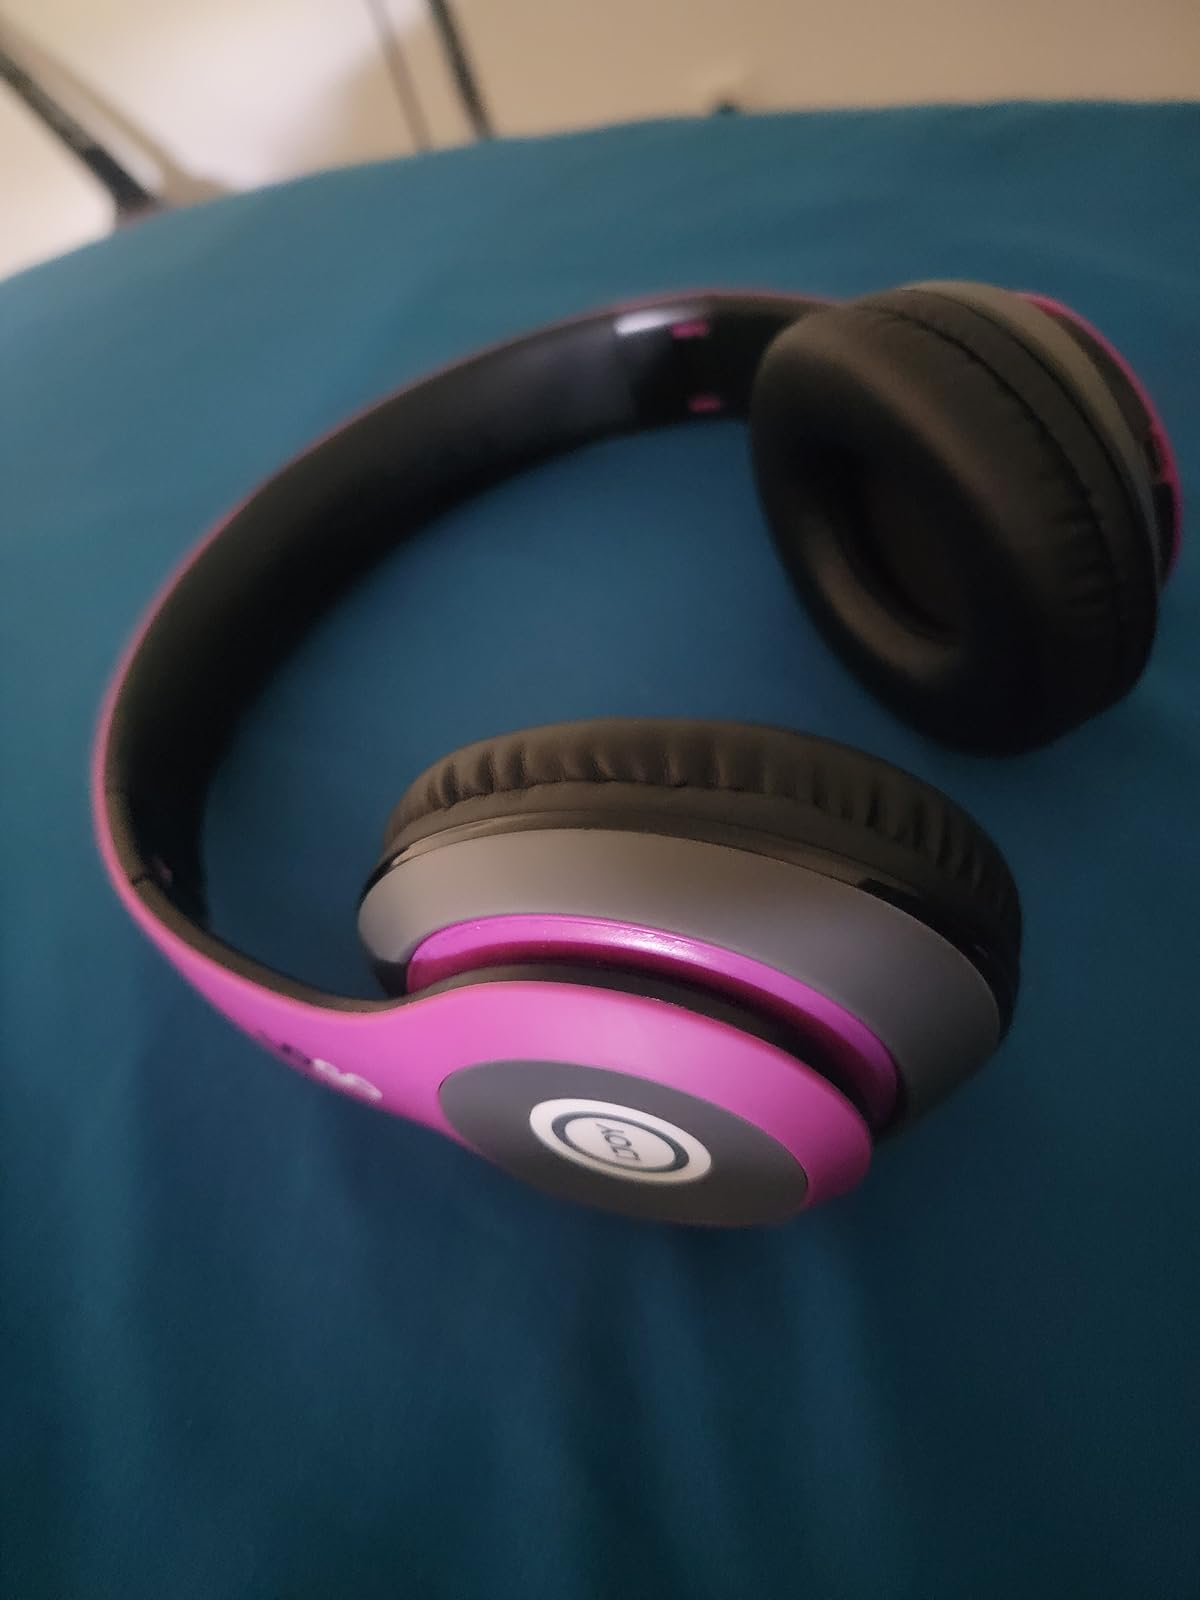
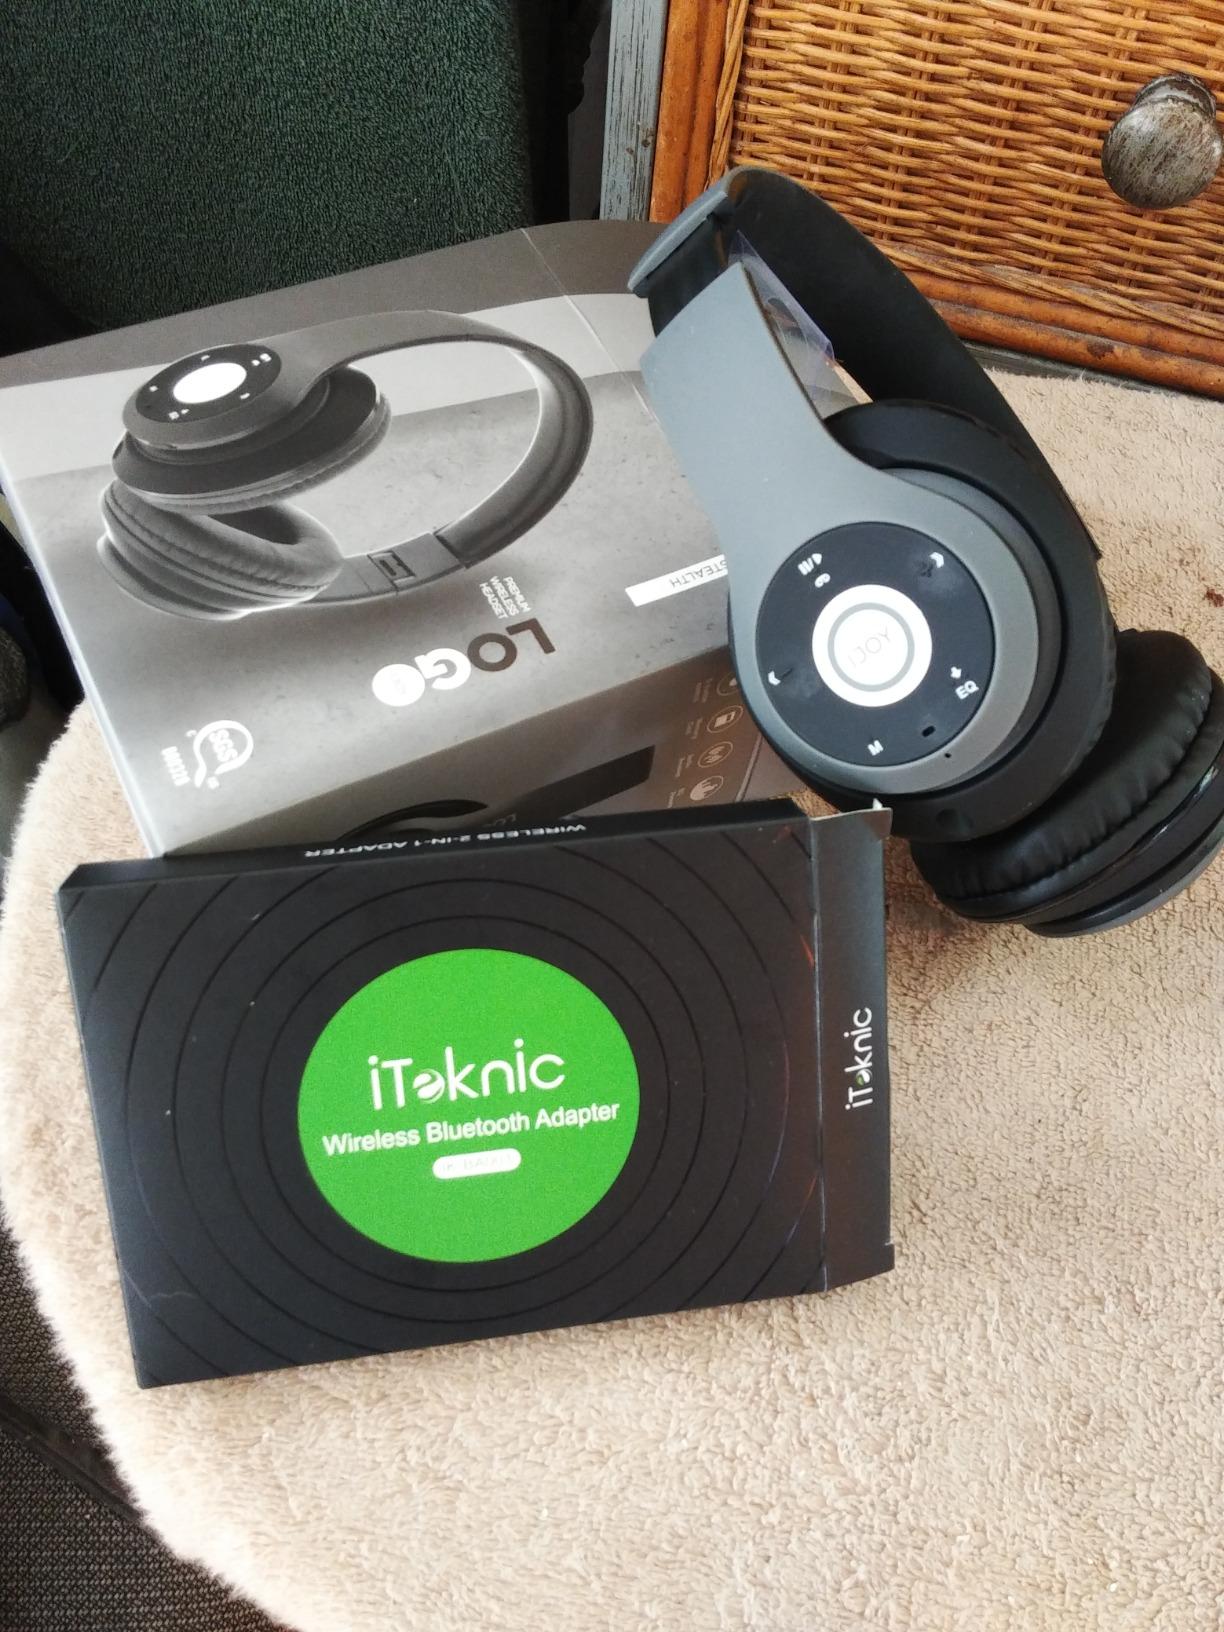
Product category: headphones
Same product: no